Fraser Town, Bengaluru

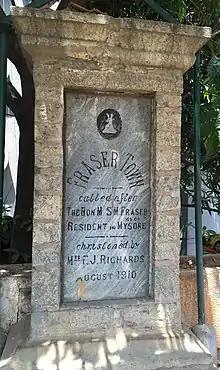
Pulakeshi Nagara Foundation

Coles Park is one of the popular parks in Fraser Town, located at the west of St. John's Hill, Surrounded by Promenade Road, Haines Road, Kemp Road, St. John's Church Road and Saunders Road. Coles Park is named after Arthur Henry Cole (1780–1844), British Resident of Mysore (1809, 1812), who went on to become the member of Parliament on return to Ireland, representing Enniskillen between 1828 and 1844. Arthur Henry Cole paid an important role in getting the support of the Maharaja of Mysore for the construction of St. Bartholomew's Church in Mysore. Covering an areas an area of 27,280m, Coles Park was established in 1914. Coles Park was once in its peak of glory with a bandstand and three tennis courts. The Band of the Bangalore Rifle Volunteers played at the bandstand every first Saturday of the month. YWCA used to run of the tennis courts. The park is fairly maintained, even though there are some encroachments. Coles Park is officially known as the Freedom Fighters Park; however, it is still popularly known by its former official name. The park is open between 5AM and 11PM, but the Nursery is closed except during the Lalbagh Flower Show. The Madras Sappers Regiment has a memorial for fallen Indian soldiers in various conflicts, including the Kargil Conflict.